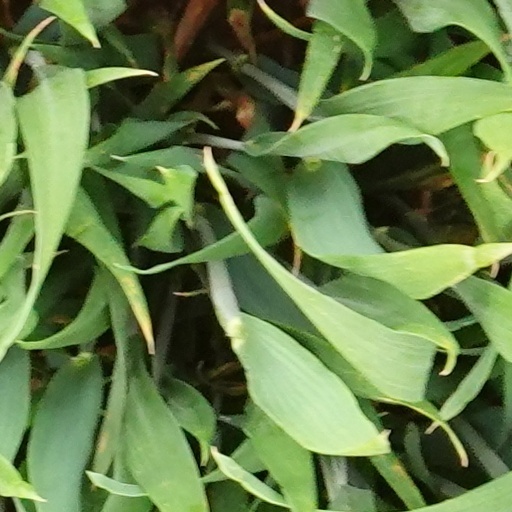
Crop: wheat